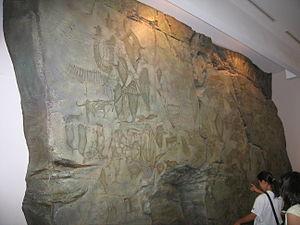
Cet article recense les sites pétroglyphiques en Asie.
Cet article recense les sites inscrits au patrimoine mondial en Corée du Sud.
Les pétroglyphes d'Ulsan sont des gravures rupestres situées au bord de la rivière Daegok près d’Ulsan à l’extrémité sud-est de la Corée du Sud. Depuis janvier 2010, ce site fait partie de la liste indicative du patrimoine mondial de l’UNESCO. Il comprend deux groupes de pétroglyphes, ceux de Bangudae et ceux de Cheonjeon-ri.